Greensboro, North Carolina

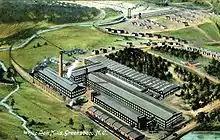
White Oak Mill in 1909

After the war, investors worked to restore the textile mills and related industry. In the 1890s, the city continued to attract attention from northern industrialists, including Moses and Caesar Cone of Baltimore. The Cone brothers established large-scale textile plants, changing Greensboro from a village to a city within a decade. By 1900, Greensboro was considered a center of the Southern textile industry, with large-scale factories producing denim, flannel, and overalls. The resulting prosperity was expressed in the construction of notable 20th-century civic architecture, including the Guilford County Courthouse, West Market Street United Methodist Church by S. W. Faulk, several buildings designed by Frank A. Weston, and the Julius I. Foust Building of the University of North Carolina at Greensboro, designed by Orlo Epps.